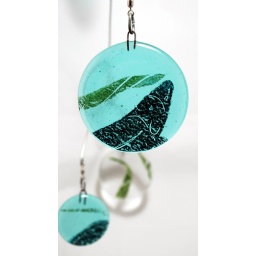
fish swimming in the mobile